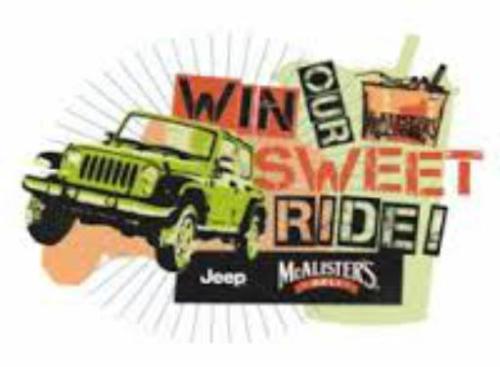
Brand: mcalister's deli
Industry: Food